Atmosphere-breathing electric propulsion

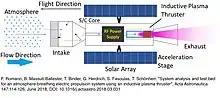
Atmosphere-Breathing Electric Propulsion concept

An ABEP is composed by an intake and an electric thruster: rarefied gases which are responsible for drag in low Earth orbit (LEO) and very low Earth orbit (VLEO), are used as the propellant. This technology would ideally allow S/Cs to orbit at very low altitudes (< 400 km around the Earth) without the need of on-board propellant, allowing longer time missions in a new section of atmosphere's altitudes. This advantage makes the technology of interest for scientific missions, military and civil surveillance services as well as low orbit communication services with even lower latency than Starlink.